Ki Tissa

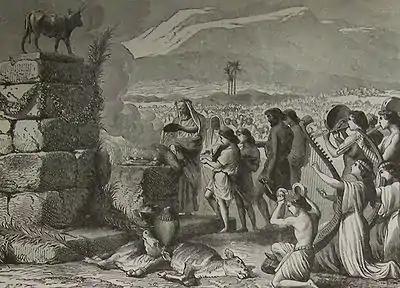
The Golden Calf (illustration from the 1890 Holman Bible)

The Gemara deduced from the example of Moses in Exodus 32:11. that one should seek an interceding frame of mind before praying. Rav Huna and Rav Ḥisda were discussing how long to wait between recitations of the "Amidah" prayer if one erred in the first reciting and needed to repeat the prayer. One said: long enough for the person praying to fall into a suppliant frame of mind, citing the words "And I supplicated the Lord" in Deuteronomy 3:23. The other said: long enough to fall into an interceding frame of mind, citing the words "And Moses interceded" in Exodus 32:11.